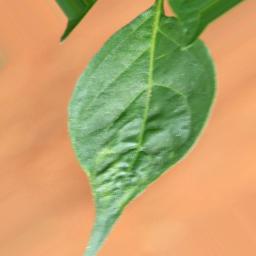
Label: mites_and_trips